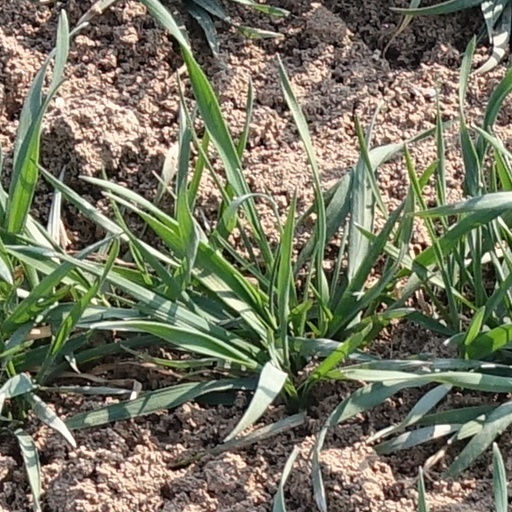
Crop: wheat